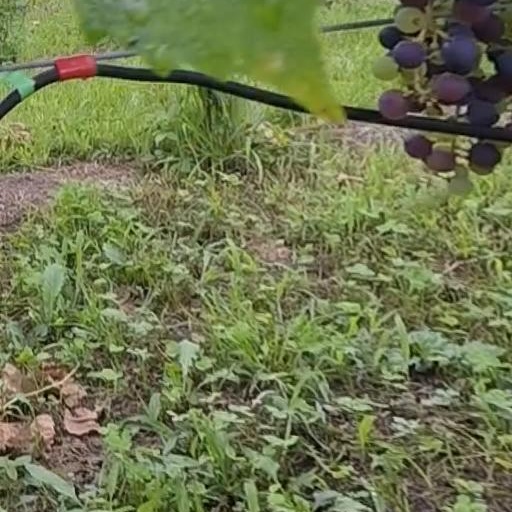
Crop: grape